Al-Mansur

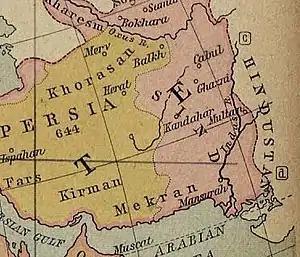
Khorasan and other territories during the Caliphate in 750.

Fearing the increasing power of the Abbasid general Abu Muslim, who had gained popularity among the people, al-Mansur carefully planned his assassination. Abu Muslim was conversing with the Caliph when, at an appointed signal, four (some sources say five) of his guards rushed in and fatally wounded the general. John Aikin, in his work "General Biography", narrates that Mansur, not content with the assassination, committed "outrages on the dead body, and kept it several days in order to glut his eyes with the spectacle."